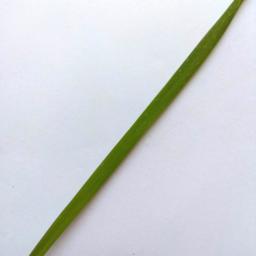
Label: Rice___Healthy